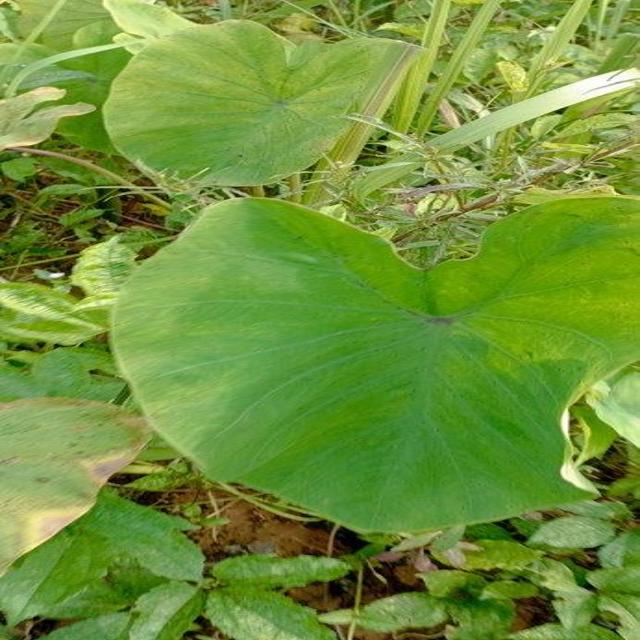
Label: Healthy